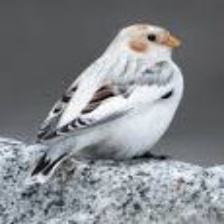
Species: MCKAYS BUNTING
Scientific name: PLECTROPHENAX HYPERBOREUS
ImageNet parent category: indigo_bunting